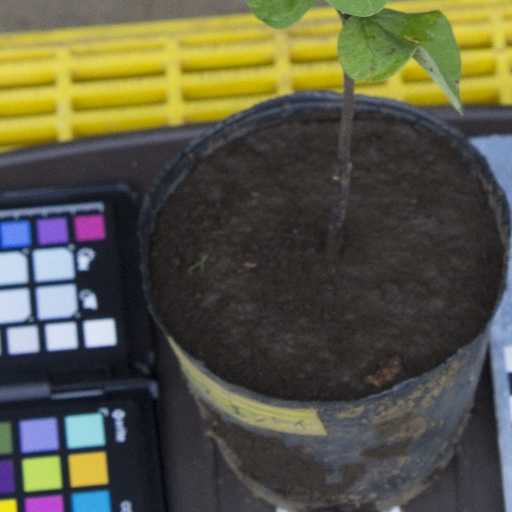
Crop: soybean